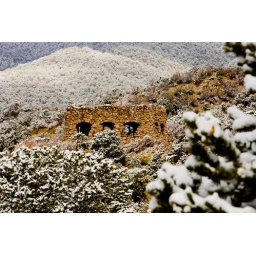
One of several rock houses in the foothills. Albuquerque, NM